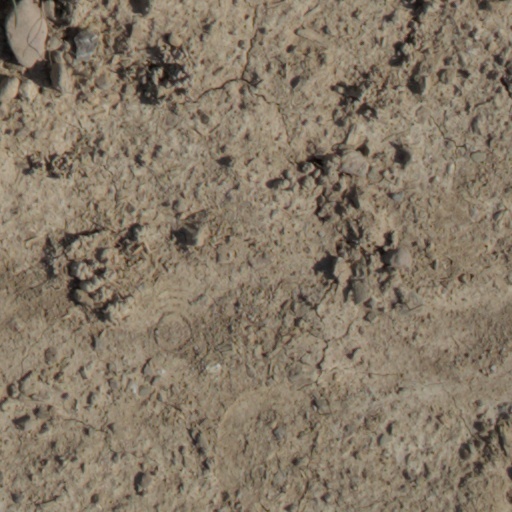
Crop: wheat